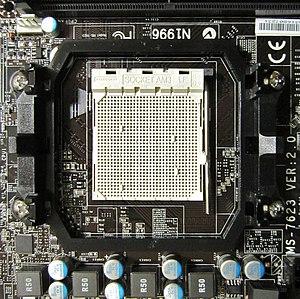
Le socket AM3 est un socket successeur du socket AM2+ d'AMD sorti le 9 février 2009. La principale nouveauté est le support de la DDR3, l'association aux processeurs Phenom II gravés en 45 nm et aux futurs processeurs connus sous les noms de code Shanghai et Montreal. Ce socket est sorti en février 2009 en même temps que les premiers processeurs Phenom II.